Harris's sparrow

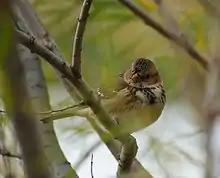
The immature Harris's sparrow has a brown striped head as opposed to the black striped head of the mature breeding bird. Note the orange bill.

Harris's sparrow (Zonotrichia querula) is a large sparrow. Their breeding habitat is the north part of central Canada (primarily the Northwest Territories and Nunavut, ranging slightly into northern Manitoba and Saskatchewan), making it Canada's only endemic breeding bird. In the winter they migrate to the Great Plains states of the United States, from southern South Dakota to central Texas. The common name of this species commemorates the American amateur ornithologist Edward Harris (1799–1863).